Hideki Tojo

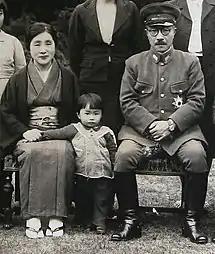
Tojo with wife Katsuko and granddaughter Yūko Tojo

After recovering from his injuries, Tojo was moved to Sugamo Prison. During his imprisonment, Tojo received a new set of dentures, reportedly engraved with 'Remember Pearl Harbor' in Morse code by an American dentist, a claim that has since been a subject of historical curiosity. The dentist ground away the message three months later.